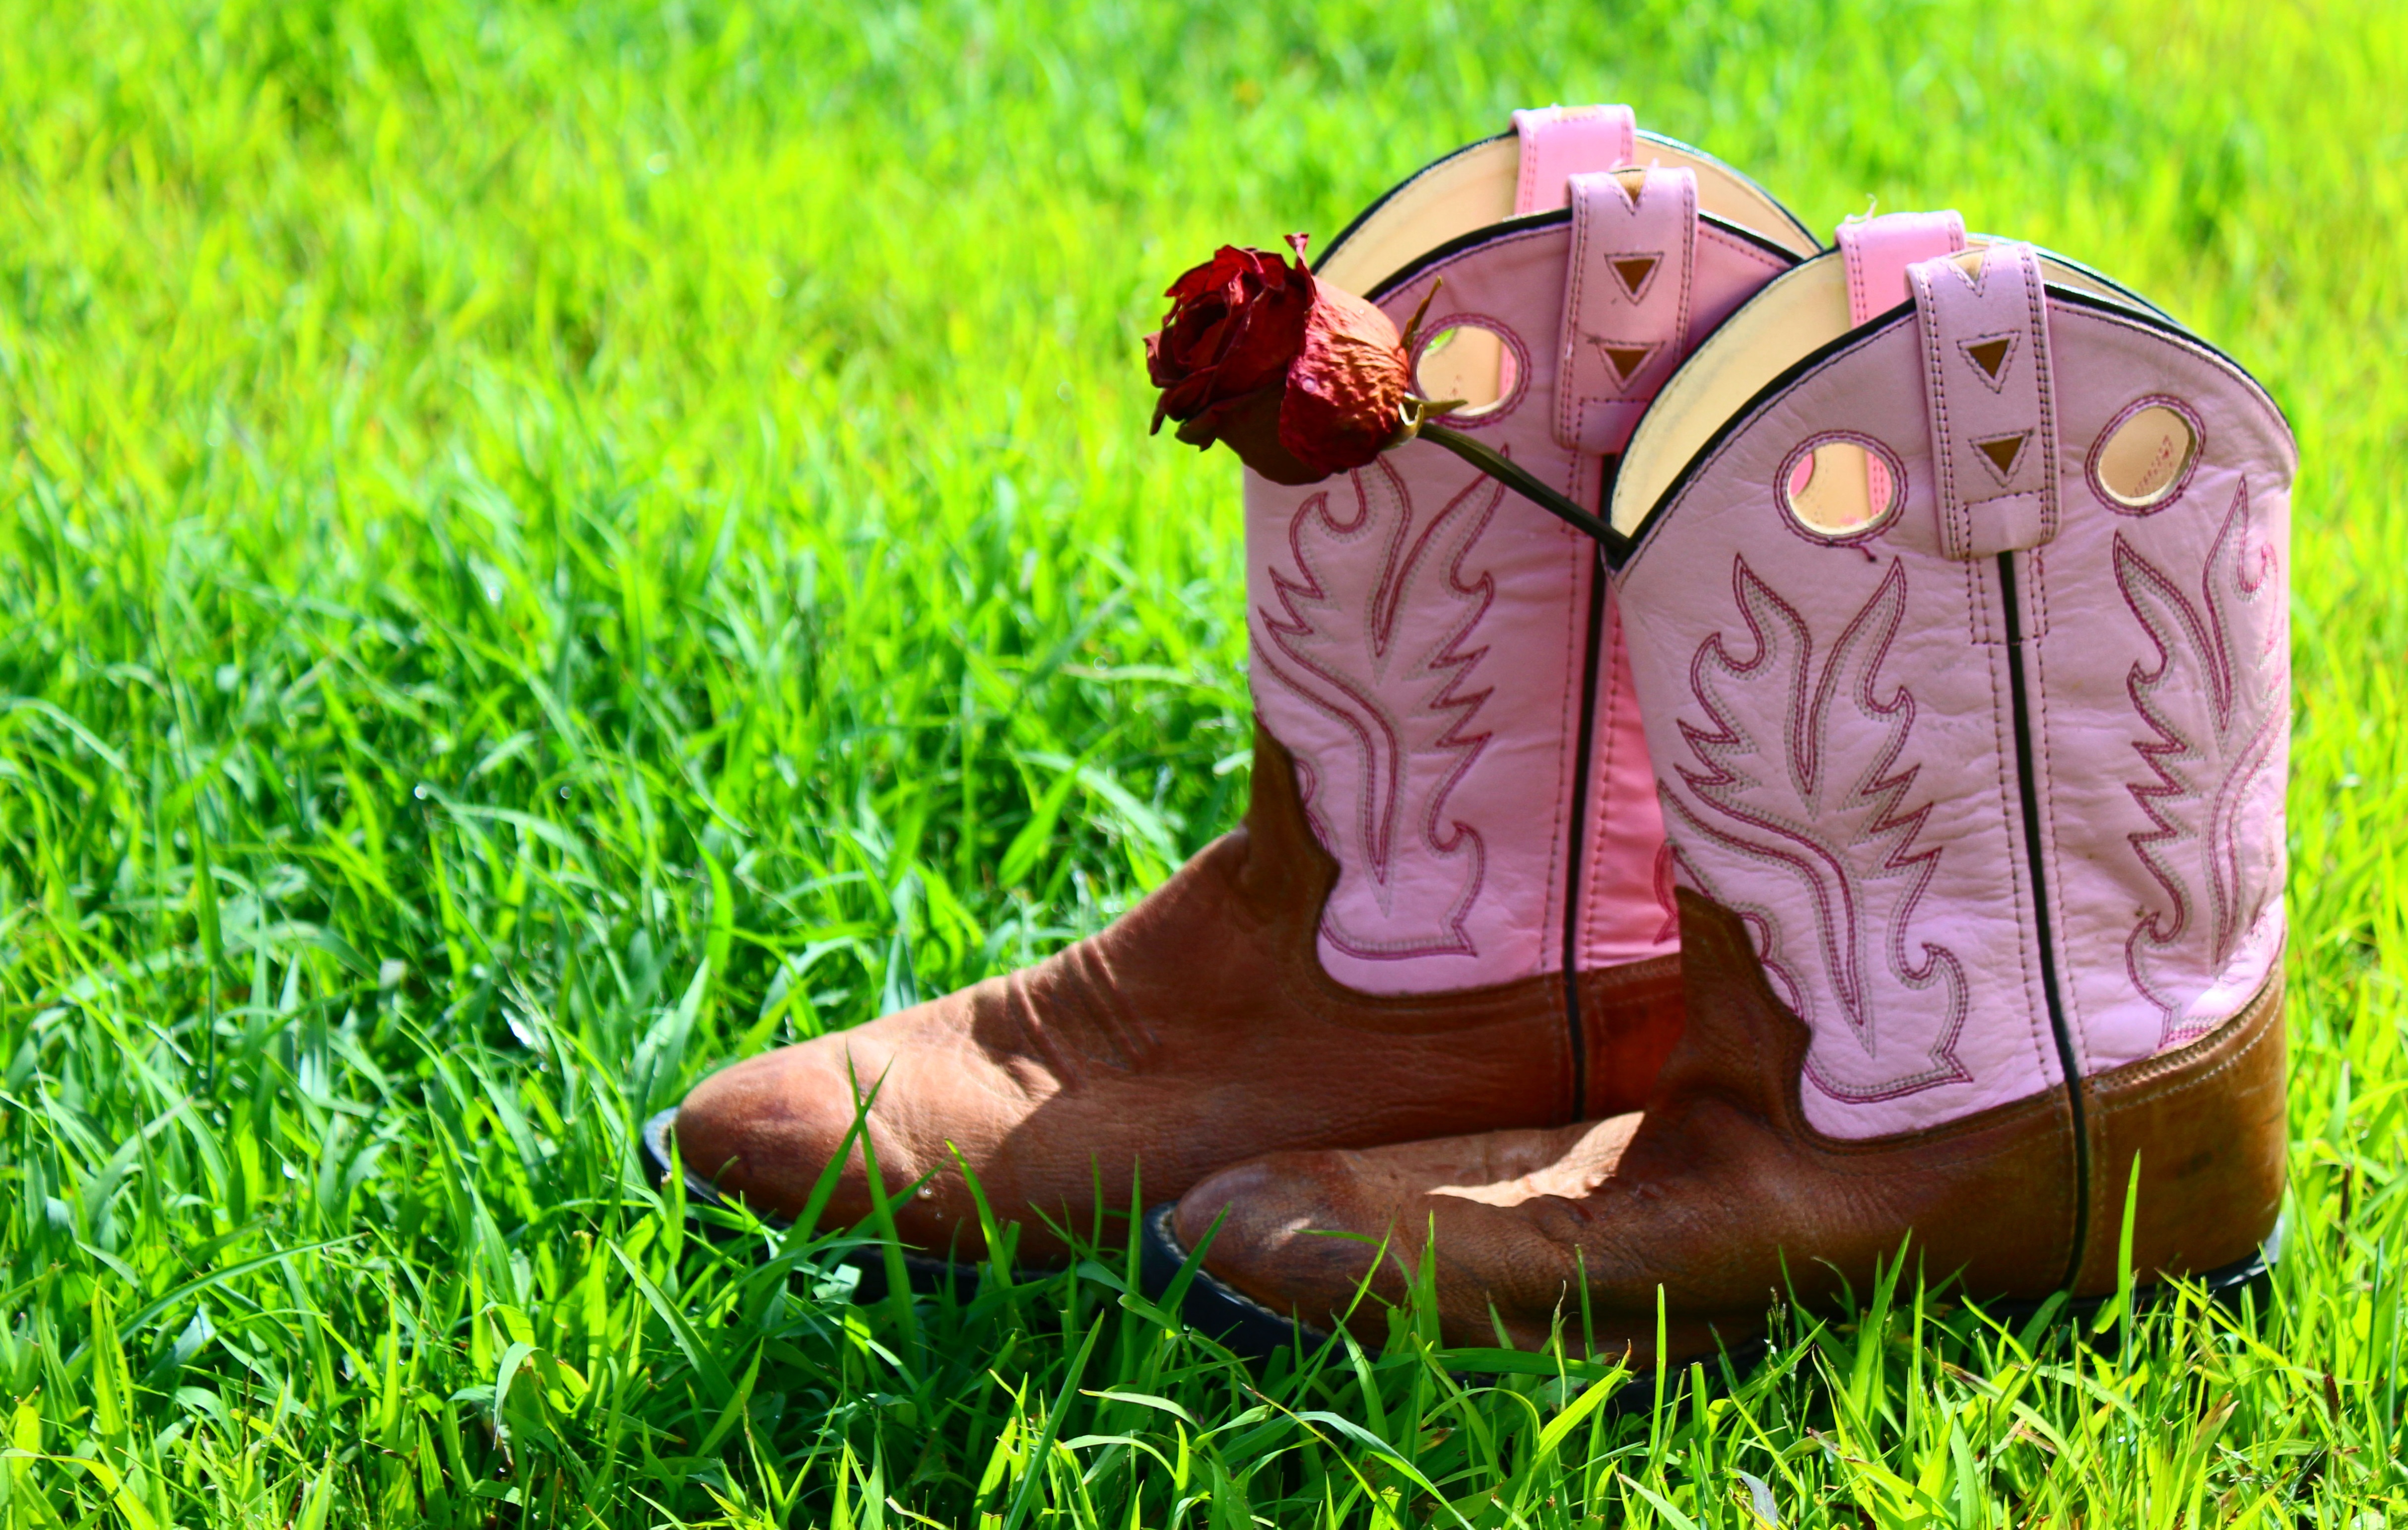
hand, nature, grass, outdoor, leather, lawn, meadow, play, country, summer, female, rose, green, sitting, brown, child, pink, cowgirl, toddler, boots, footwear, human positions